Serge Monast

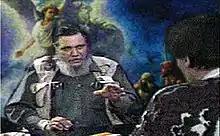
Monast on "Ésotérisme Expérimental"

Serge Monast (1945 – 5 or 6 December 1996) was a Quebecois conspiracy theorist. He is mostly known for his promotion of the Project Blue Beam conspiracy theory, which posits a plot to facilitate a totalitarian world government by destroying Abrahamic religions and replacing them with a New Age belief system using futuristic NASA technology and involving a faked alien invasion or fake extraterrestrial encounter meant to deceive nations into uniting under a new world government.